Château Montebello

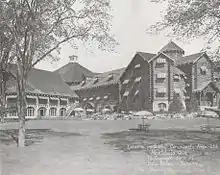
View of the resort property in July 1930, in the month of its opening.

The economic uncertainty did not delay the project, unlike many others, perhaps because the presidents of the Canadian Pacific Railway (CPR), the National Bank of Canada, the Bank of Montreal and the Royal Bank of Canada respectively, not to mention the Premier of Quebec, were all club directors. A special spur from the nearby CPR line had to be built to allow for the transport of red cedar logs and other supplies to the site. The Scandinavian log construction project was supervised by Finnish master-builder, Victor Nymark and construction manager Harold Landry Furst. Construction and woodworking teams worked in overlapping shifts around the clock using electric lighting at night. The church did not approve of working on the Sabbath; but by coincidence, the local curé was dispatched on an all-expenses paid trip to Rome for two months while the work proceeded apace. An army of 3500 laborers ensured that the project could reach completion in only four months. The club's grand opening was held on 1 July 1930. Three days after opening, a magnificent costume ball was held, attended by the Governor General of Canada.